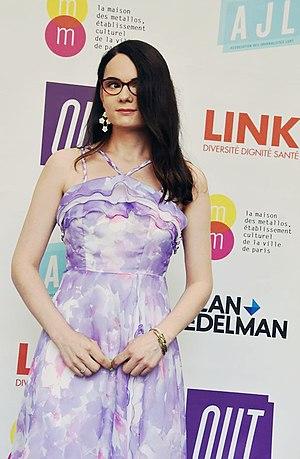
Laura Badler à la seconde édition des Out d'or en 2018.